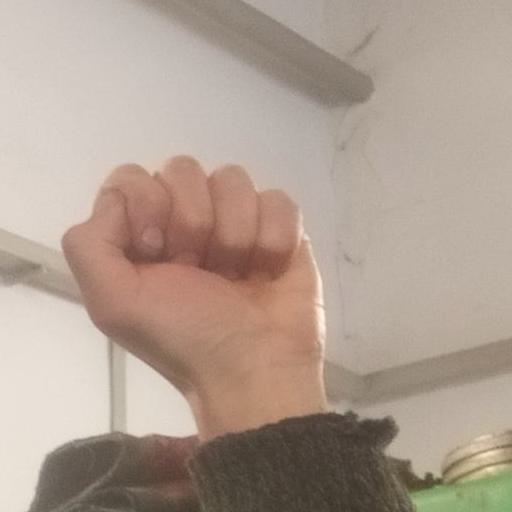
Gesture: fist